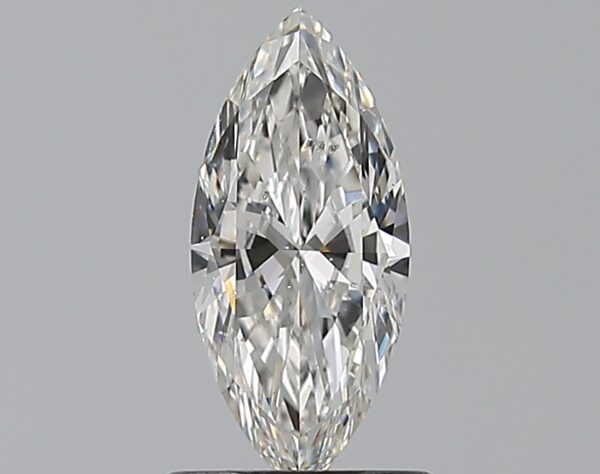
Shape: marquise
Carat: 0.8
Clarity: SI1
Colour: F
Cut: EX
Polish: EX
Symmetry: EX
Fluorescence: F
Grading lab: GIA
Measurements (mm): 10.29 x 4.6 x 2.73